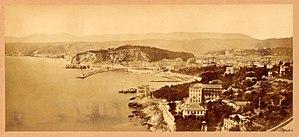
L’histoire de Nice se caractérise essentiellement par deux éléments. C'est tout d'abord une ville frontière, qui a fréquemment changé de souveraineté. Elle a été ainsi successivement ligure, grecque et romaine, avant de faire partie du Royaume ostrogoth d'Italie, puis de l'Empire romain d'Orient et du royaume d'Italie, devenant ensuite génoise, provençale, savoyarde, piémontaise et enfin française. C'est par ailleurs une ville dont le développement a été très rapide et dû essentiellement au tourisme. Ces deux particularités ont entraîné des conséquences importantes sur le plan social, politique, économique, culturel et urbanistique.